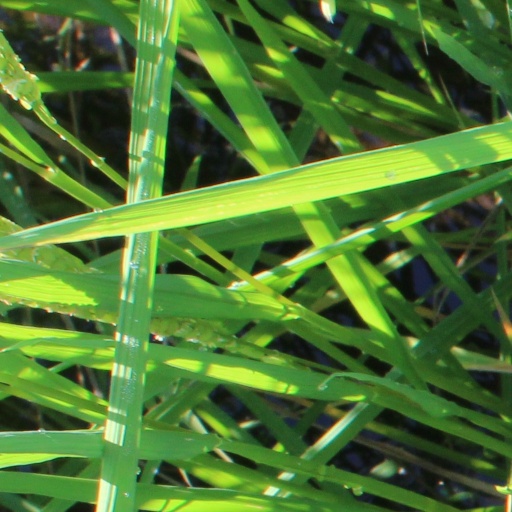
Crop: rice